Serial (podcast)

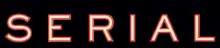

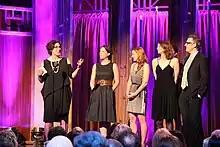
Host and Executive Producer Sarah Koenig accepts the Peabody Award for "Serial". She is joined on stage by Julie Snyder, Dana Chivvis, Emily Condon, Cecily Strong and Ira Glass.

Serial is an investigative journalism podcast hosted by Sarah Koenig, narrating a nonfiction story over multiple episodes. The series was co-created and is co-produced by Koenig and Julie Snyder and developed by "This American Life"; as of July 2020, it is owned by "The New York Times".